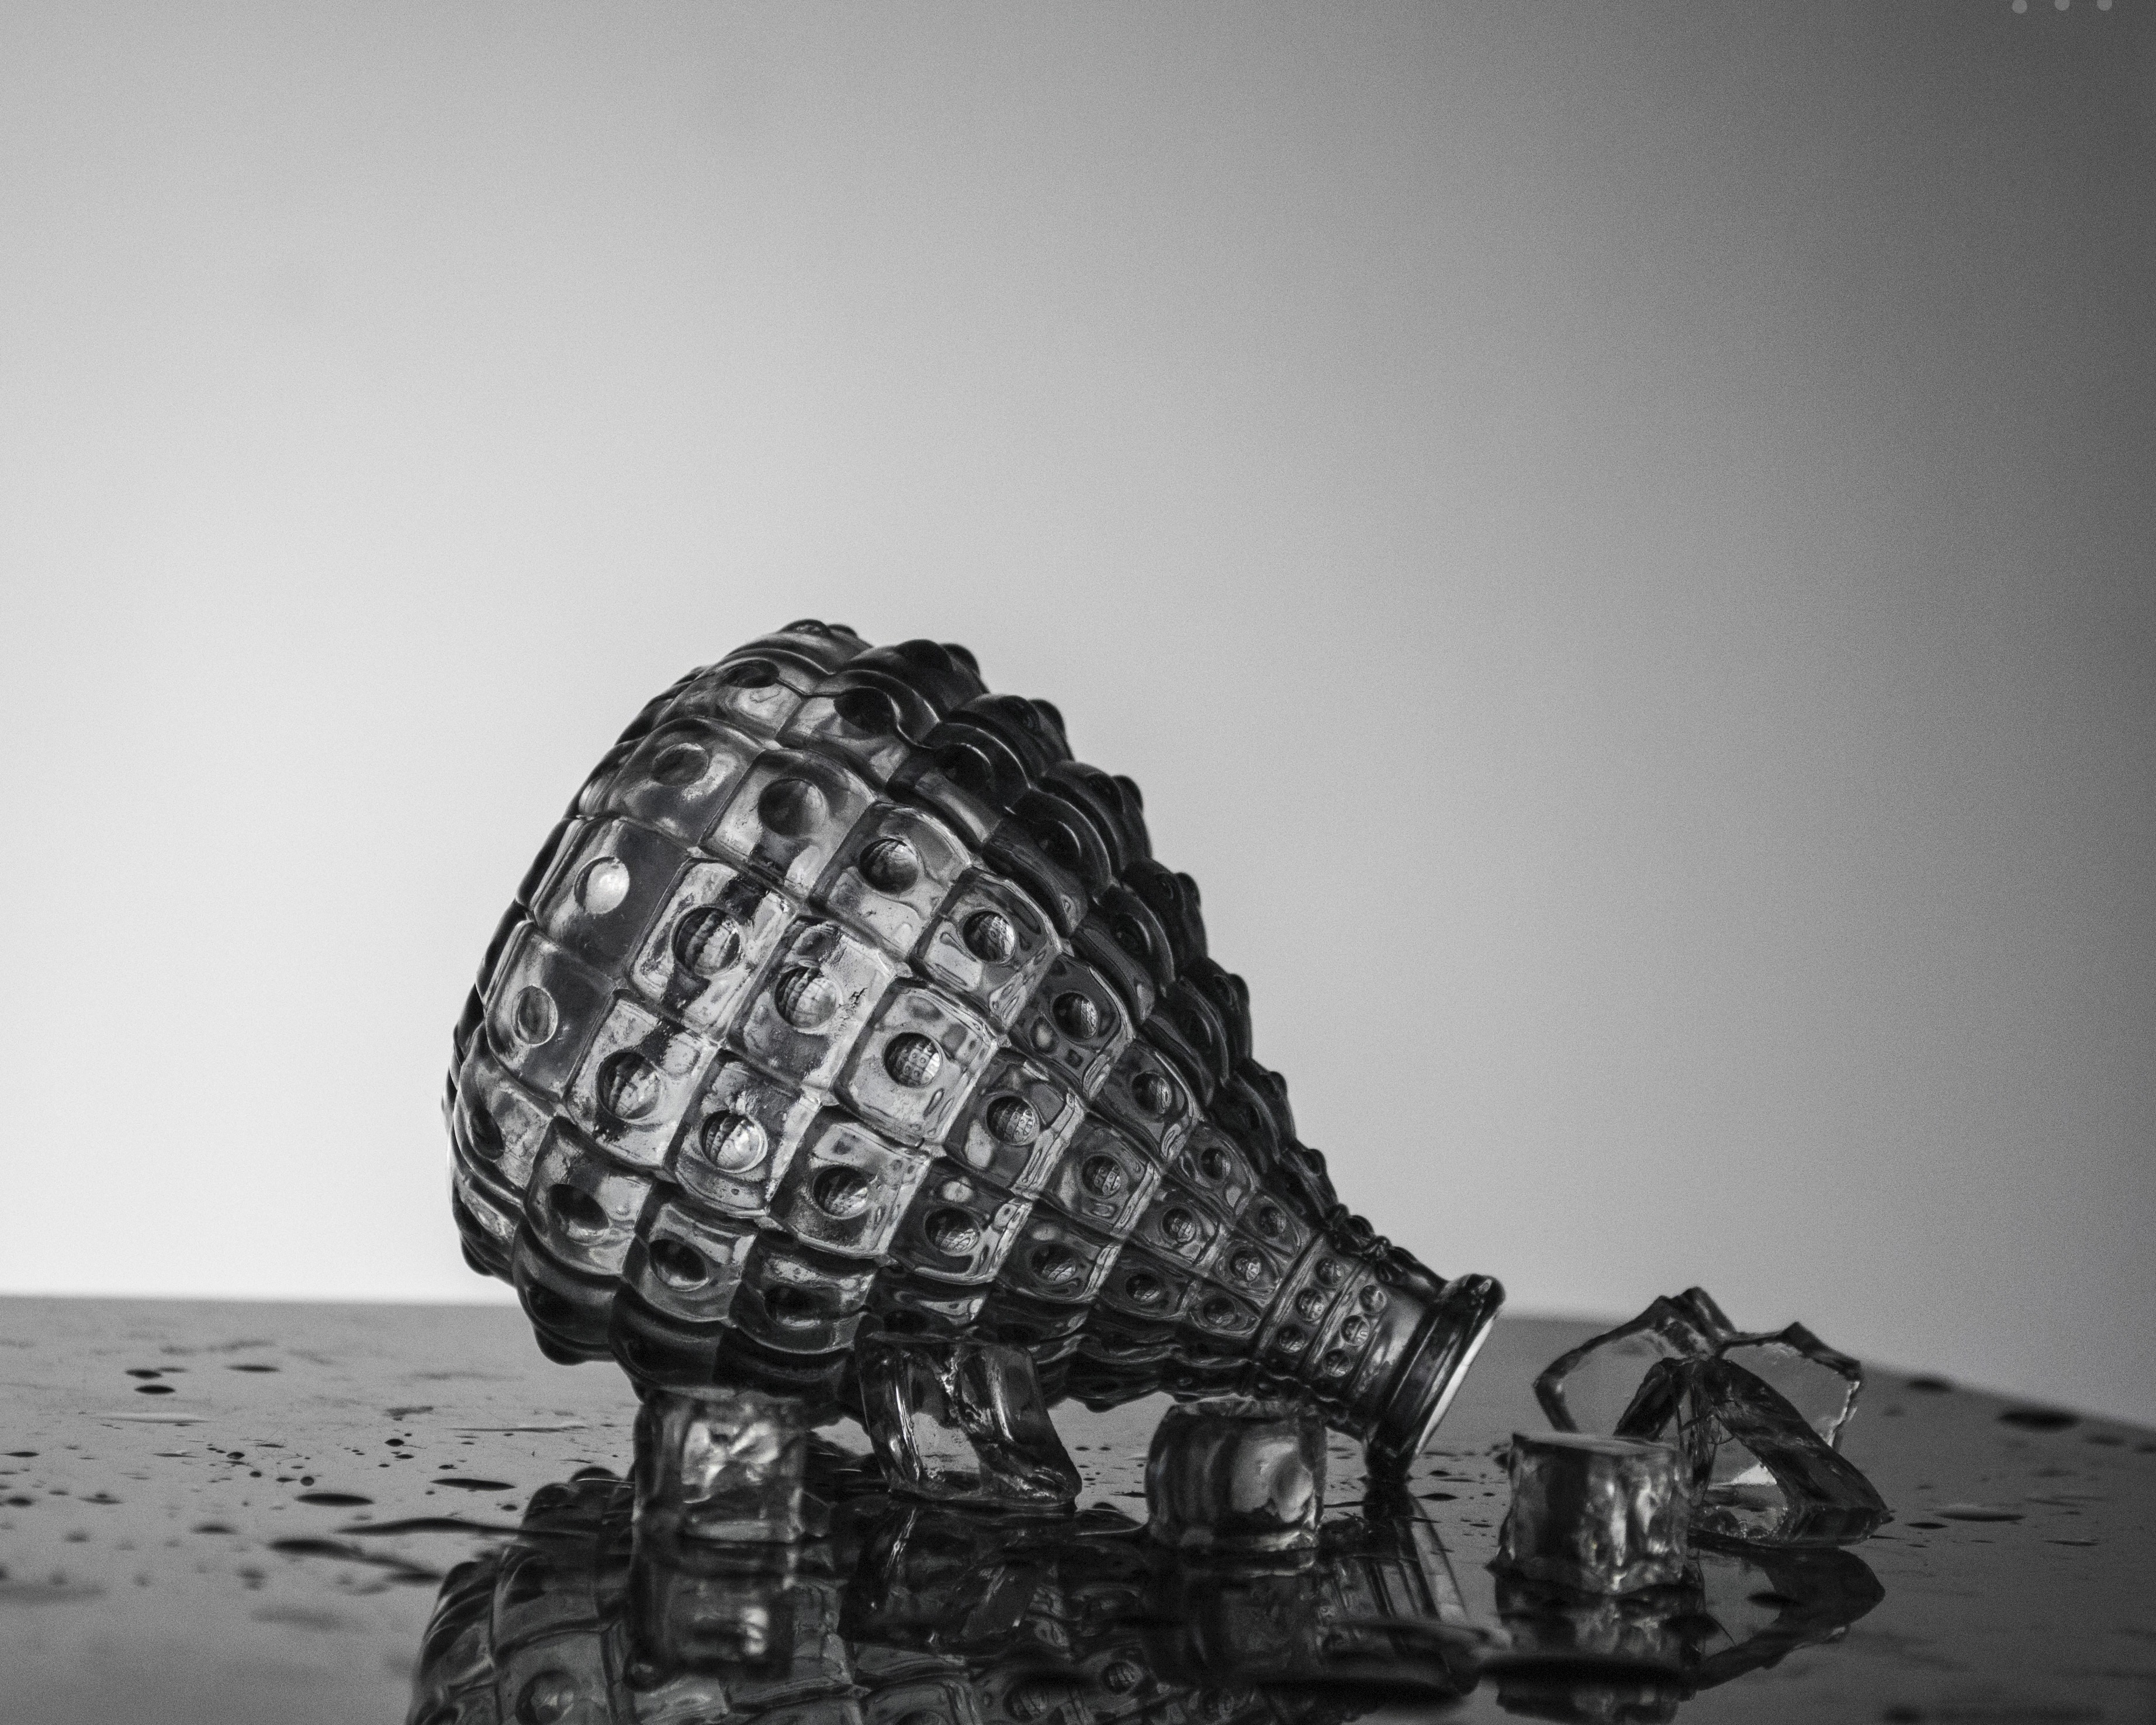
shoe, black and white, white, glass, vehicle, bottle, black, monochrome, still life, sculpture, sketch, drawing, footwear, perfume, monochrome photography